Beulah Bondi

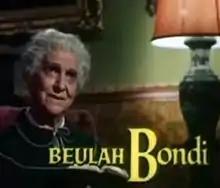
Beulah Bondi in "The Unholy Wife" (1957)

Bondi died from pulmonary complications caused by broken ribs suffered when she tripped over her cat in her home on January 11, 1981, at age 92. Her remains were cremated and her ashes scattered at sea.